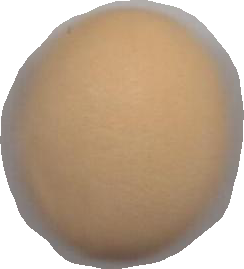
Variety: Dega